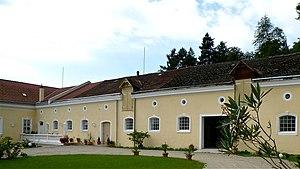
Le château de Dornach est un château autrichien donnant sur le Danube situé dans la commune de Saxen du district de Perg.